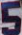
Number: 5